Bandra–Worli Sea Link

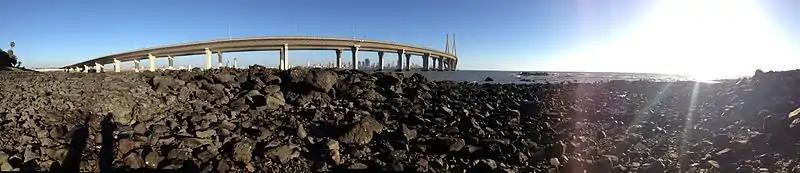
Panorama Shot of the Bandra-Worli Sea Link (Mumbai)

The cable-stayed portion of the Bandra channel is in length between expansion joints and consists of two 250-metre cable supported main spans flanked by 50 metres conventional approach spans. A centre tower, with an overall height of 128 metres above pile cap level, supports the superstructure by means of four planes of cable stay in a semi-harp arrangement. Cable spacing is 6.0 metres along the bridge deck.